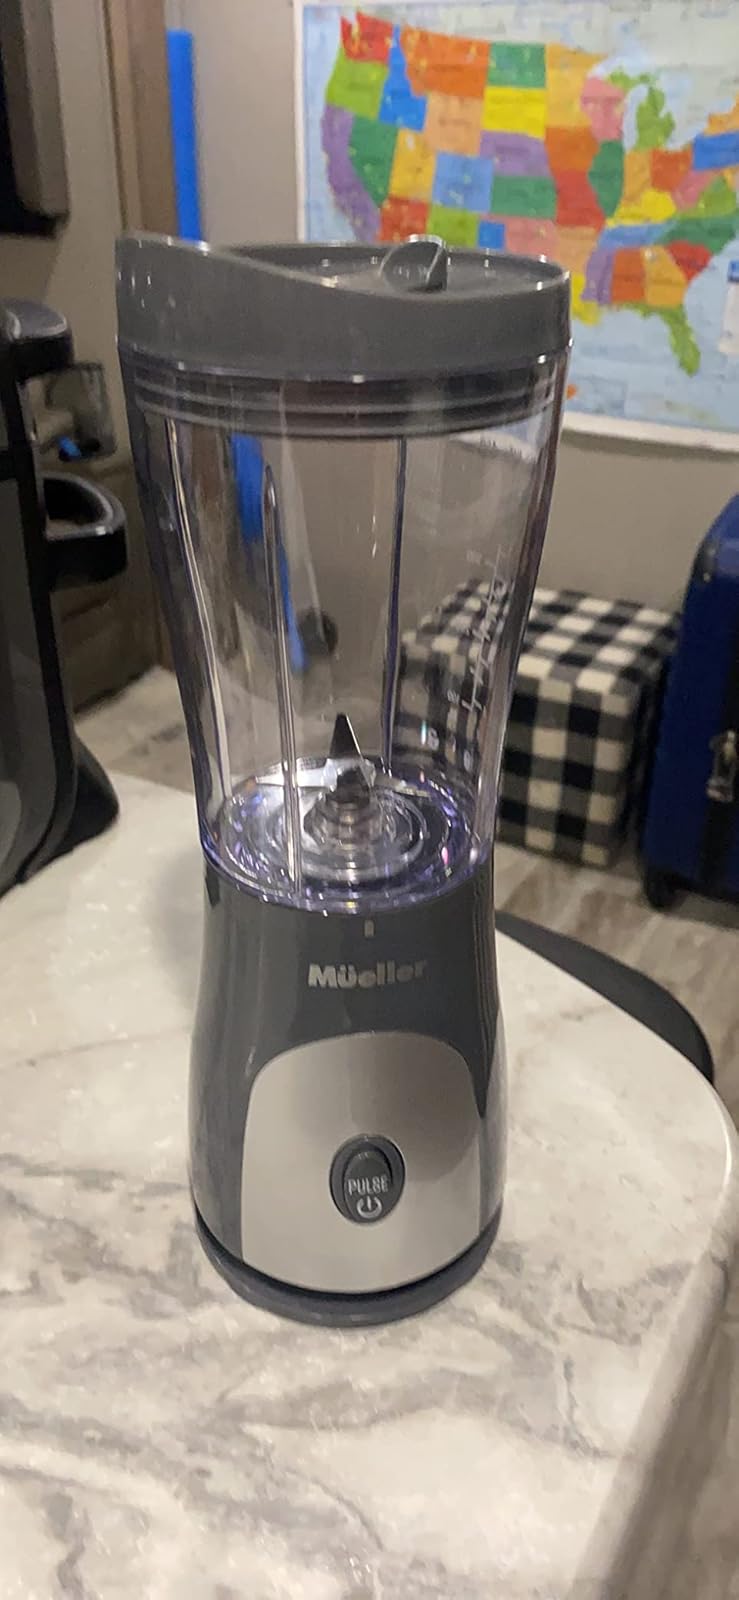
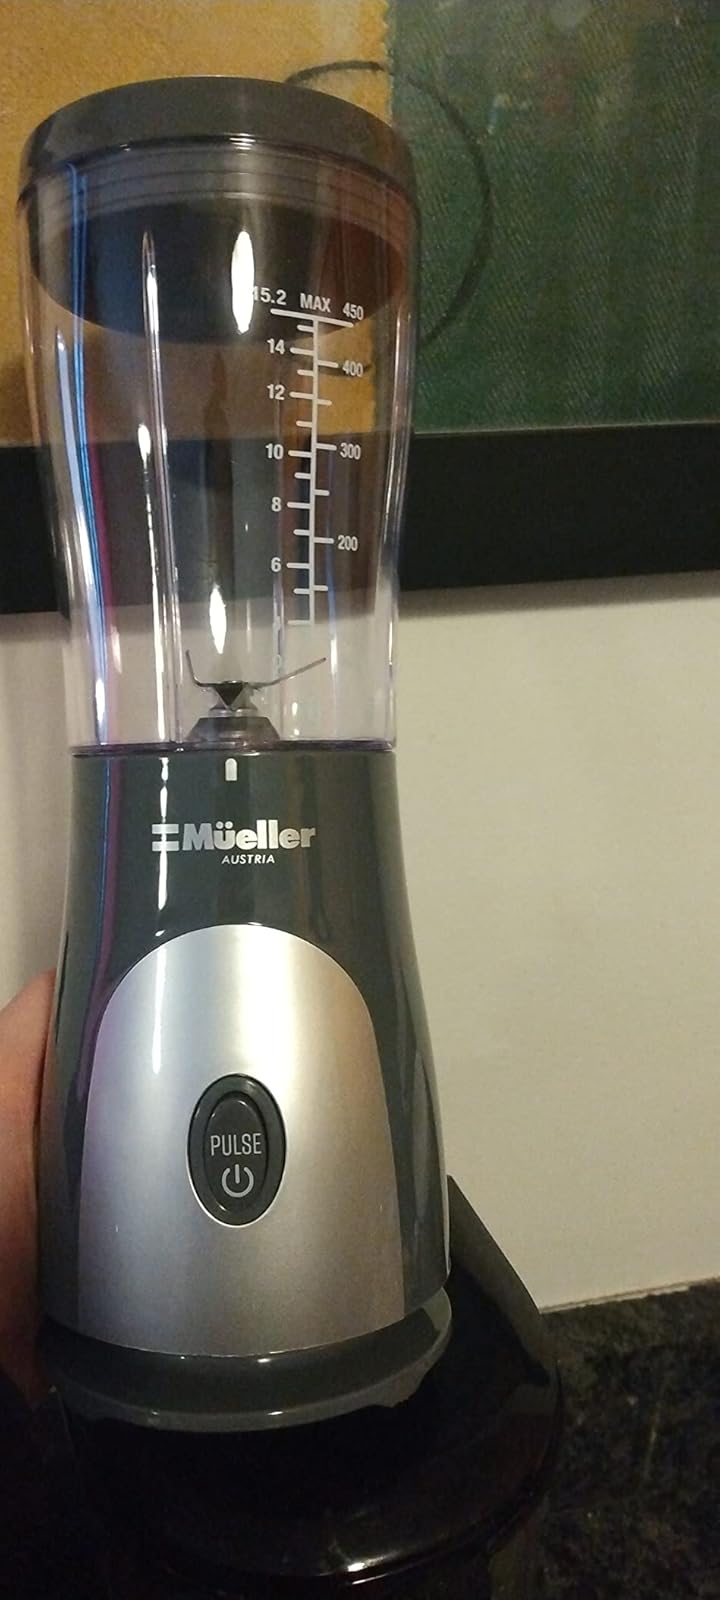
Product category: items_blender
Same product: yes